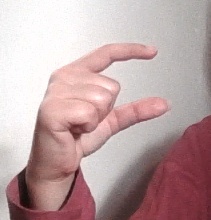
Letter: dal